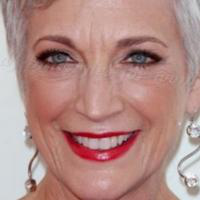
Age group: age 66-80